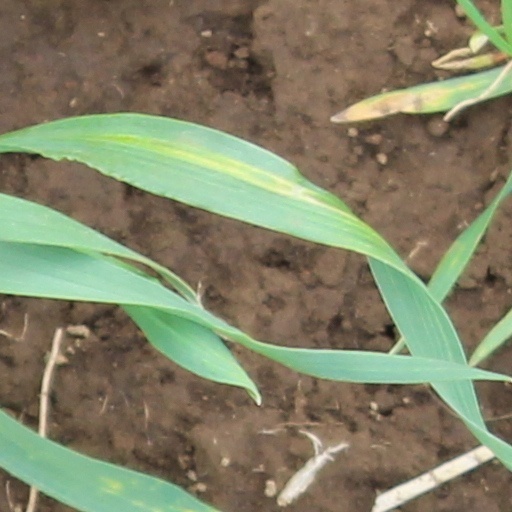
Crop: wheat